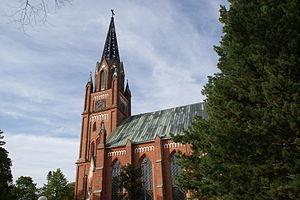
Cet article recense les églises évangéliques-luthériennes de Finlande.
Georg Theodor Policron Chiewitz est un architecte suédois dont la carrière se déroula principalement en Finlande.